Luke Kleintank

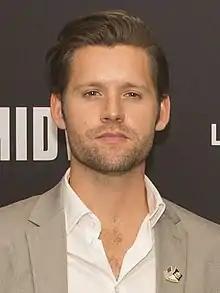
Kleintank in 2019

Luke Kleintank (born May 18, 1990) is an American actor. He is known for playing Finn Abernathy on "Bones", Tyler Harne in the 2015 film "Max", Joe Blake in the Amazon series "The Man in the High Castle", and as of 2021 FBI Special Agent Scott Forrester in CBS crime drama series "".